Milan Talkies

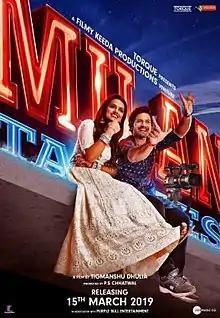
Theatrical release poster

Milan Talkies is a 2019 Indian Hindi-language romantic drama film directed by Tigmanshu Dhulia. Written by Dhulia, Kamal Pandey and Abhishek Mazumdar, the film stars Ali Fazal, Shraddha Srinath (her Hindi debut), Ashutosh Rana, Sanjay Mishra, Reecha Sinha and Sikandar Kher, with its plot revolving around a struggling film director, who wants to become the biggest filmmaker in India. It is the story how his life revolves around movies and how he falls in love in filmy style. It was released on 15 March 2019.